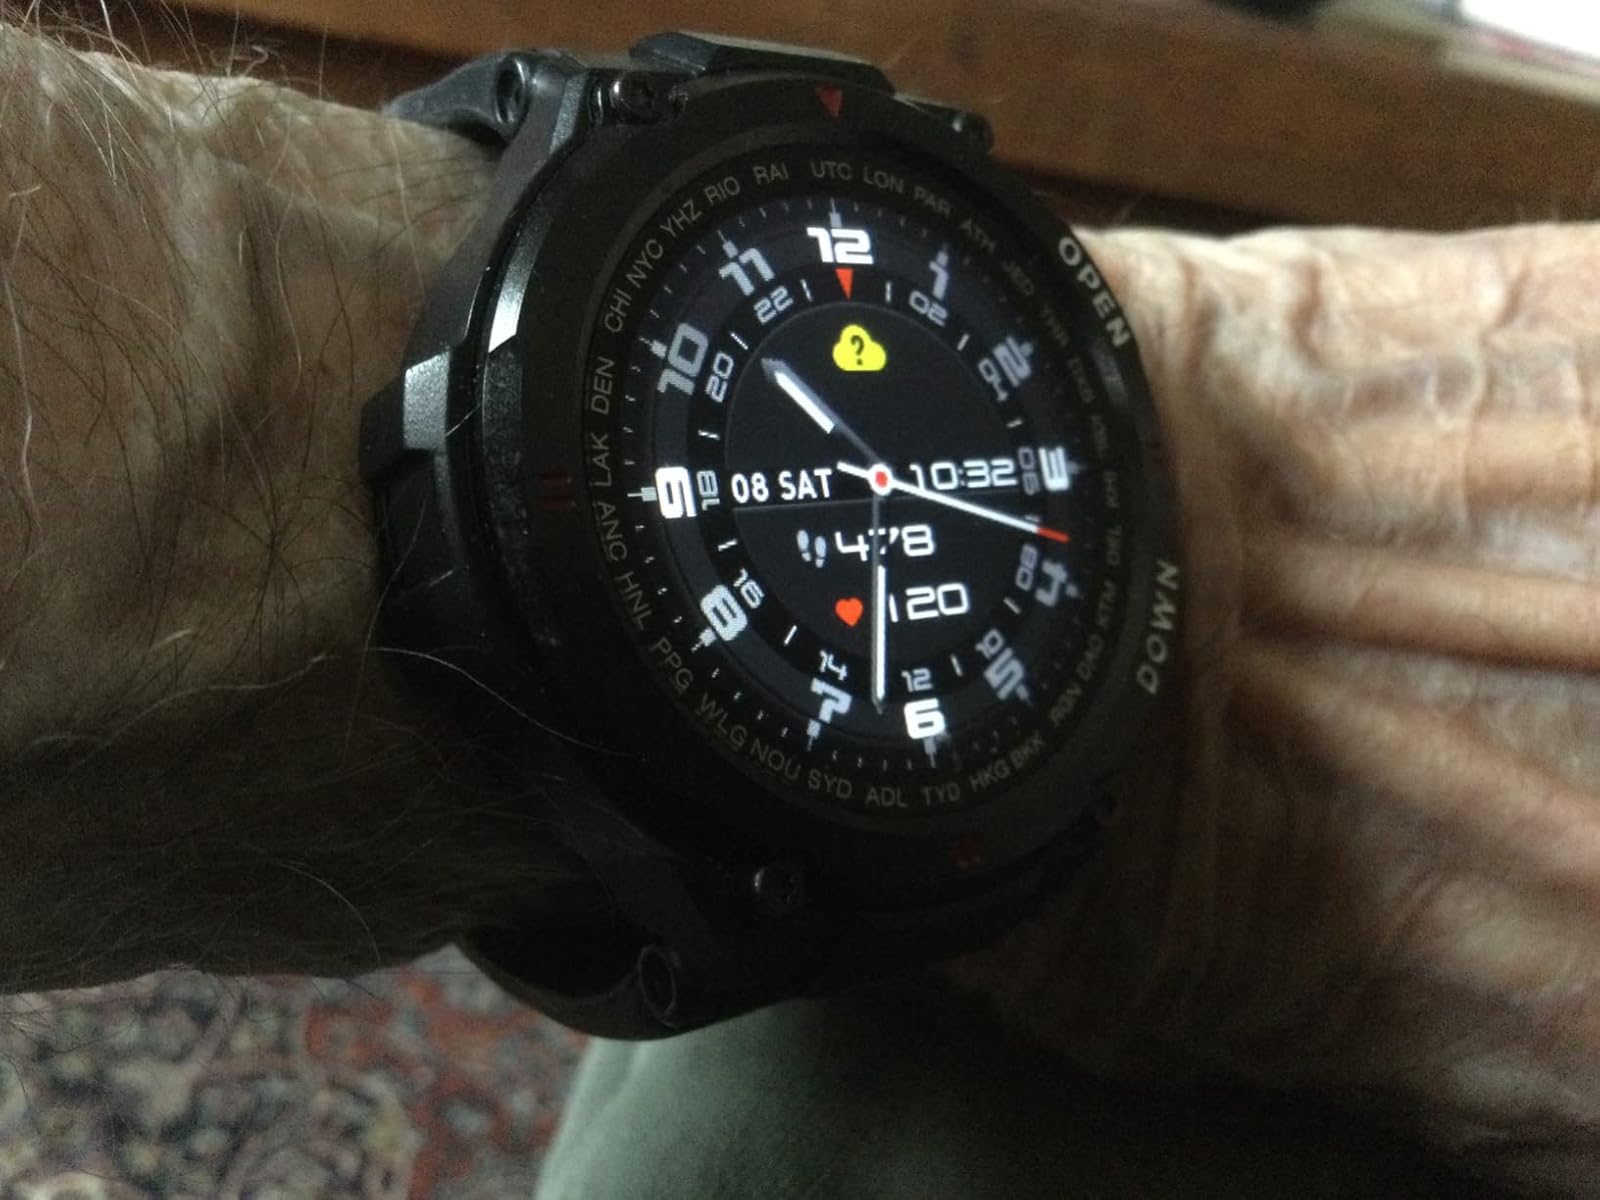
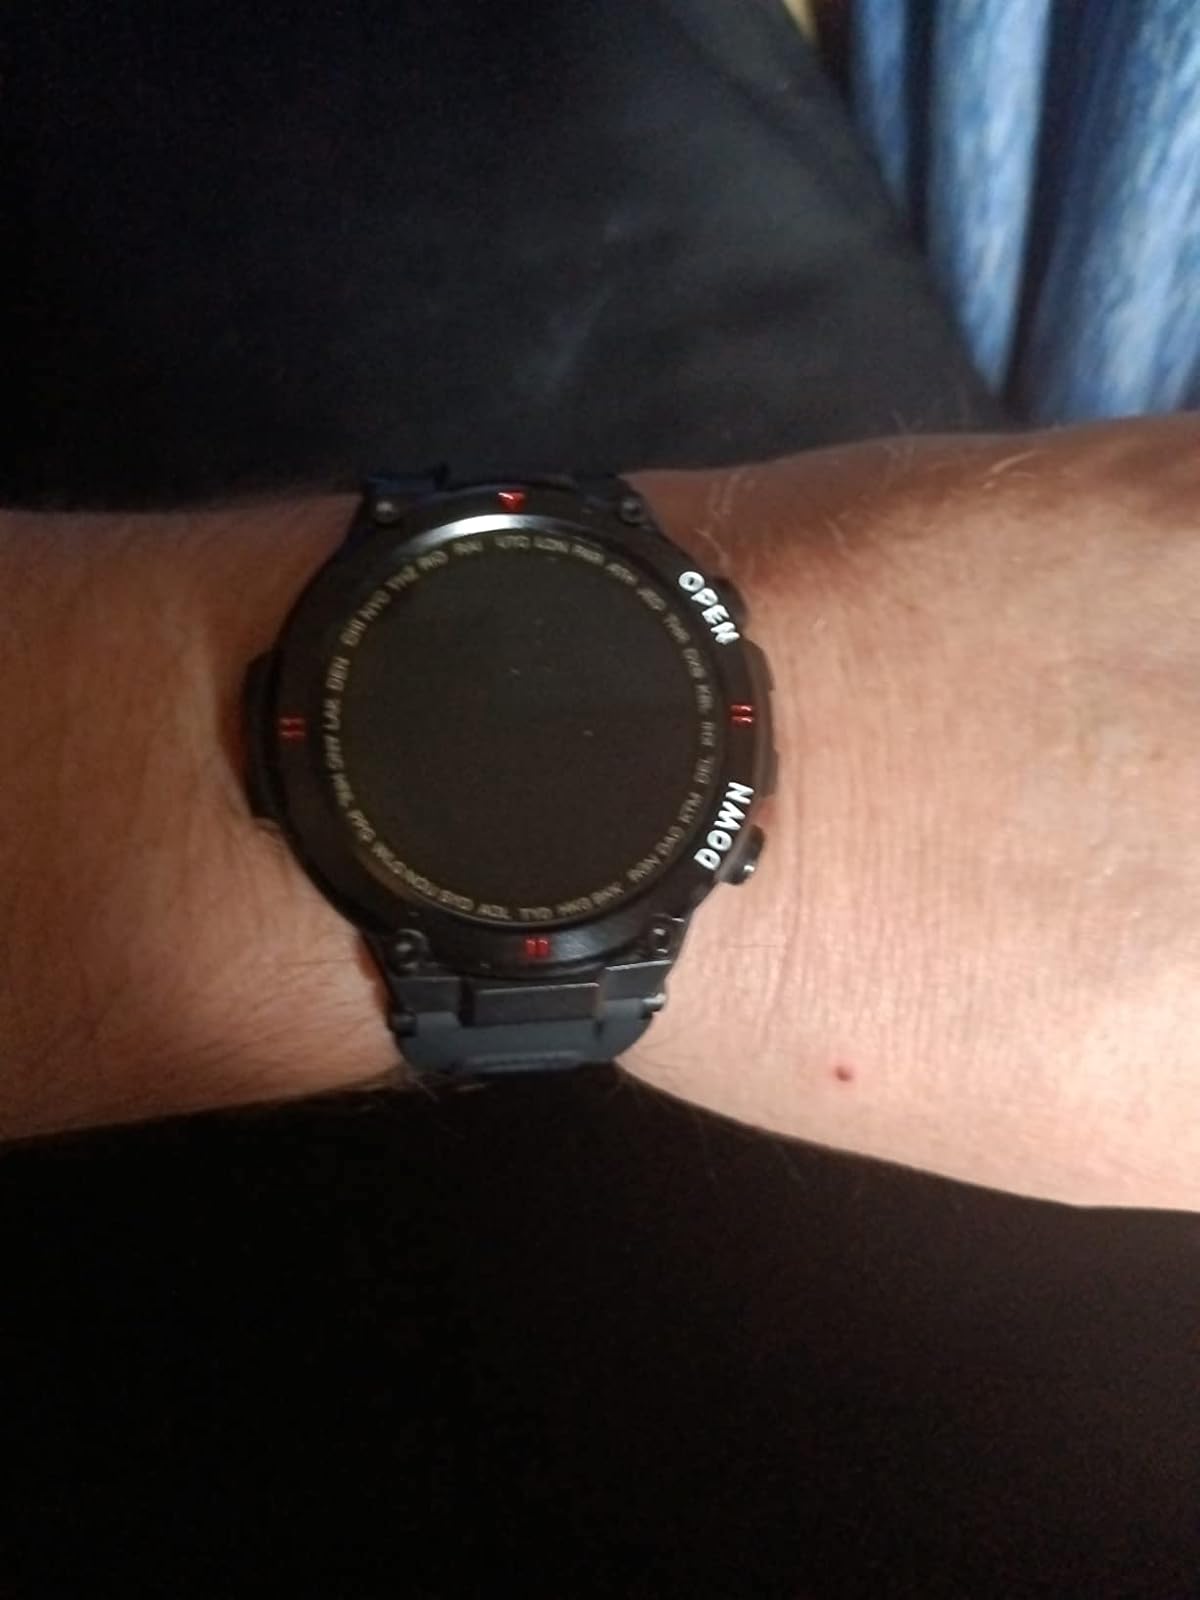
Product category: smartwatch
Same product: yes